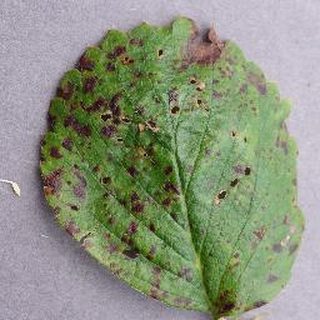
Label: strawberry_leaf_scorch